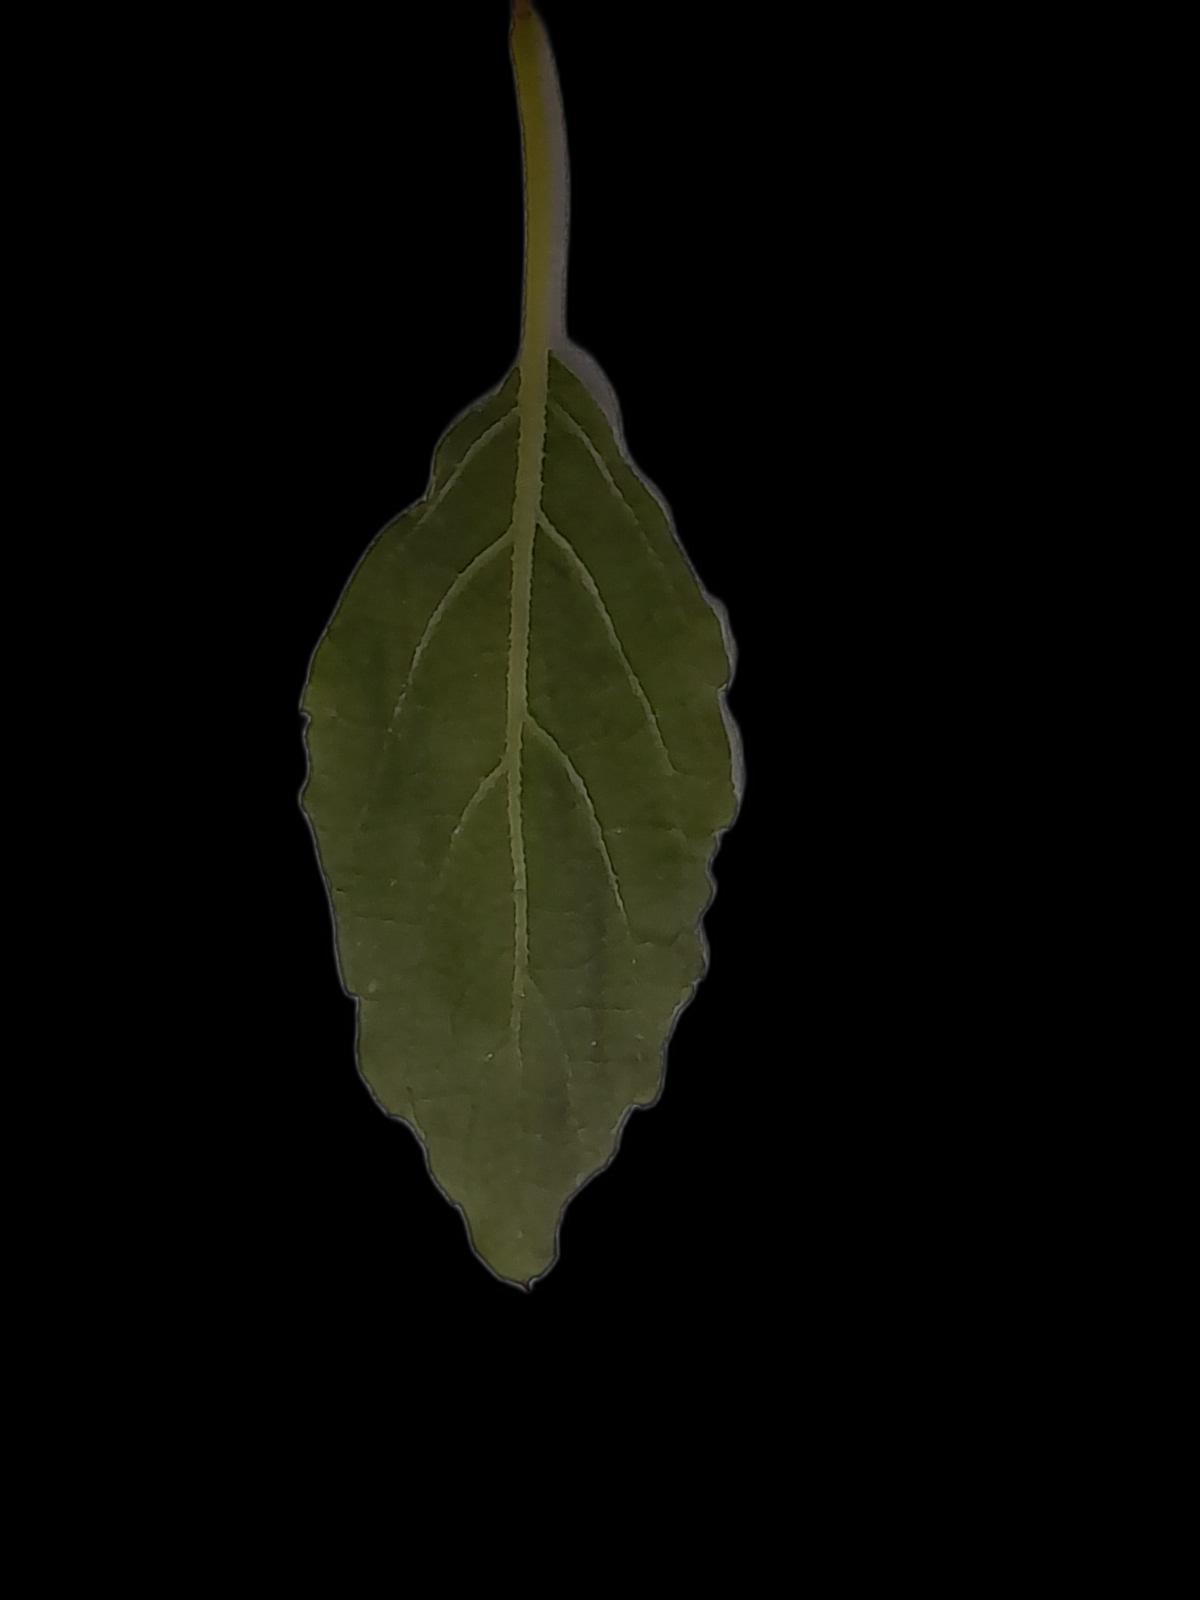
Plant: Tulsi